Aenigmachanna gollum

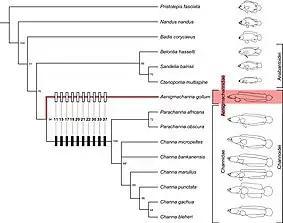
Cladogram depicting "A. gollum"'s relationship with other channids

"A. gollum" was the first discovered species of the genus "Aenigmachanna." The genus was first placed in the true snakehead fish family Channidae.